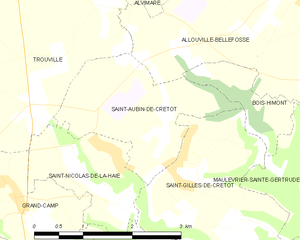
Carte des communes françaises Saint-Aubin-de-Crétot
Saint-Aubin-de-Crétot est une commune française située dans le département de la Seine-Maritime en région Normandie.